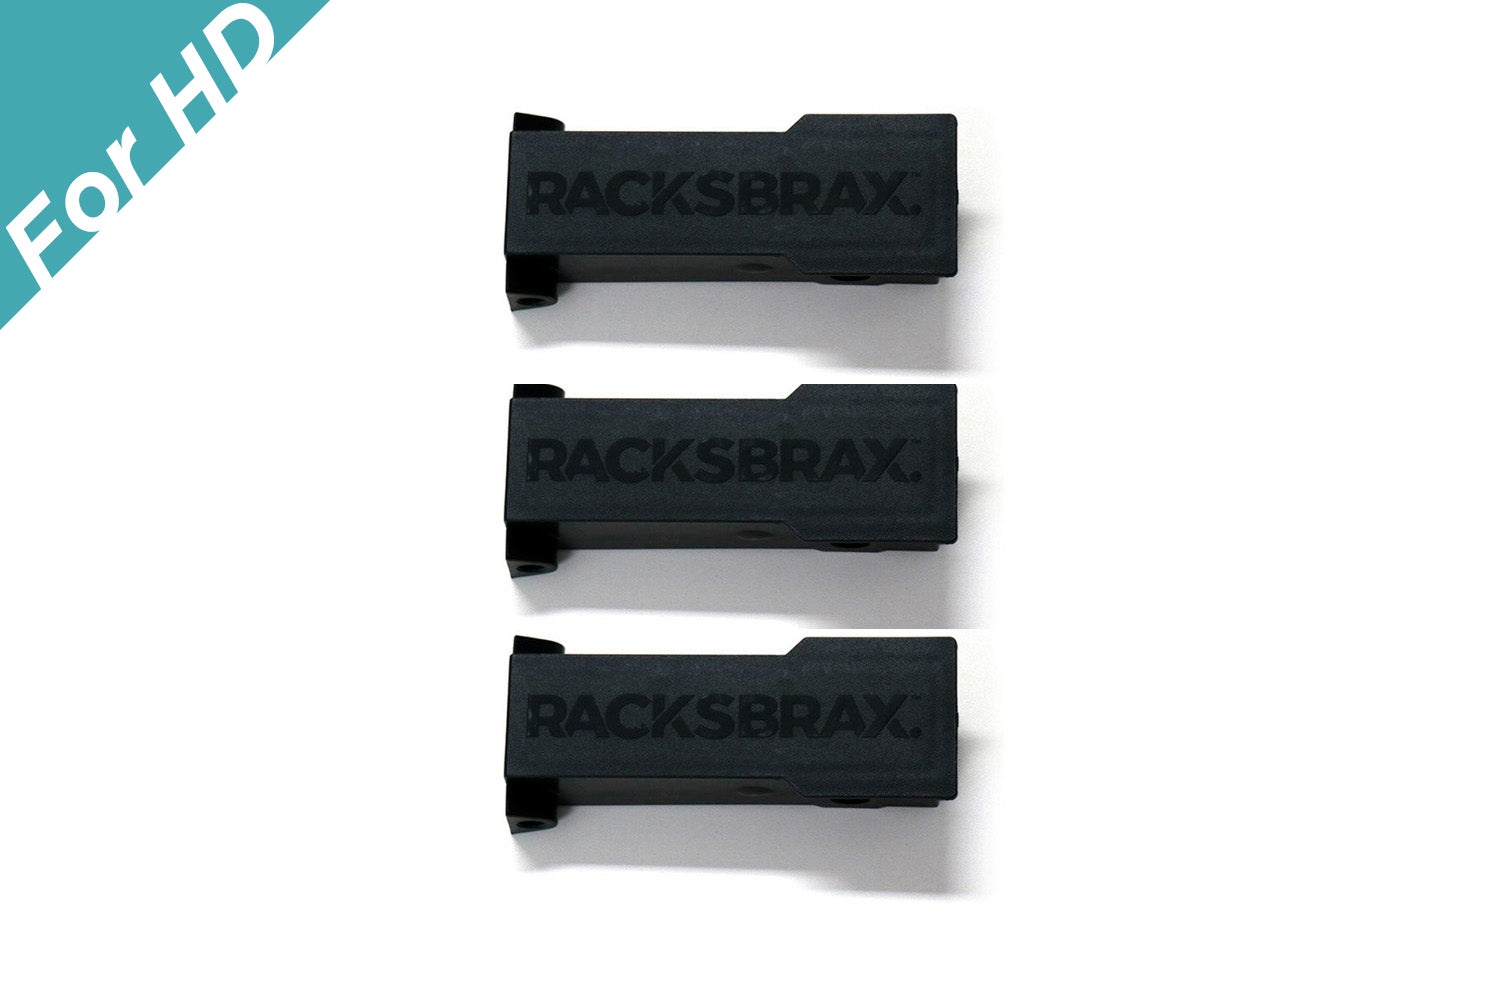
Racksbrax HD Cover Part (Triple)
Brand: RACKSBRAX
Basic Desc RBUS HD Cover Part (Triple)
Category: Sporting Goods > Outdoor Recreation > Climbing > Indoor Climbing Holds